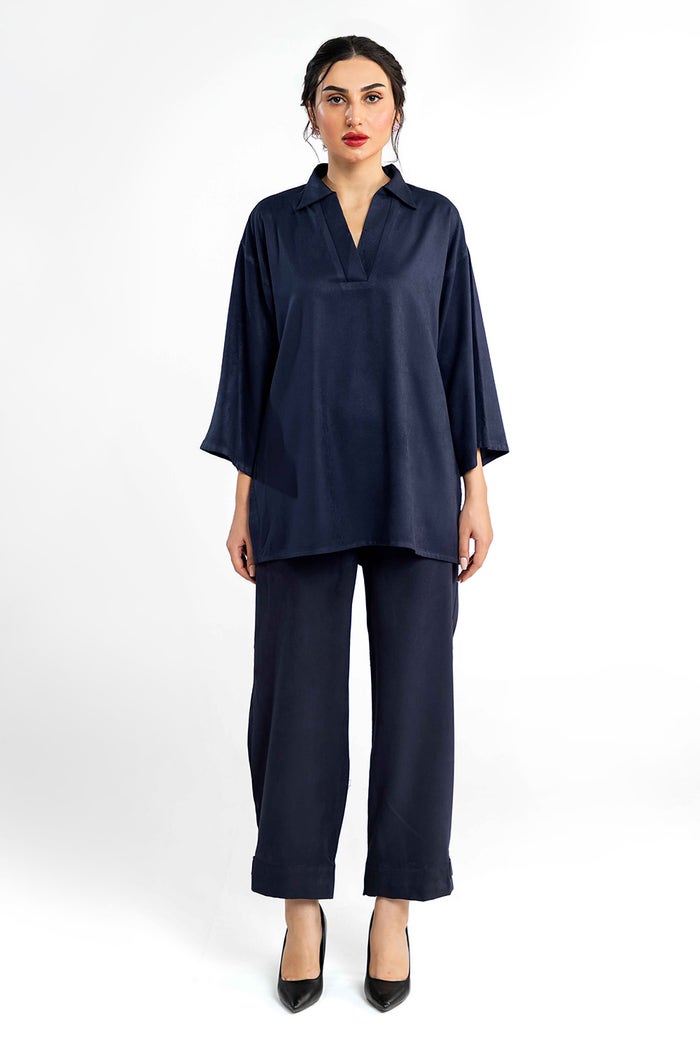
navy silk blend tunic top